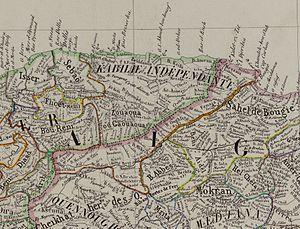
Kabilie indépendante - Carte de l'Algérie divisée par tribus / par MM. E. Carette et Auguste Warnier